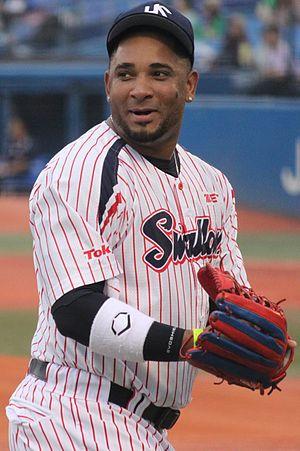
Wladimir Ramon Balentien est un joueur de champ extérieur des Yakult Swallows de Tokyo dans la Ligue centrale du Japon. Il bat en 2013 le record de coups de circuit en une saison au Japon, établi par Sadaharu Oh en 1964 et établit l'actuelle marque de 60 circuits.
Curaçao \ky.ʁa.so\ est l'une des îles Sous-le-Vent aux Petites Antilles, formant un État autonome au sein du royaume des Pays-Bas depuis la dissolution de la fédération des Antilles néerlandaises le 10 octobre 2010. Elle compte 158 040 habitants pour une superficie de 444 km². Sa capitale est Willemstad et son code est ISO 3166-1 alpha-2 « CW ».